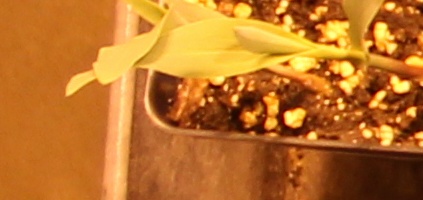
Label: Corn